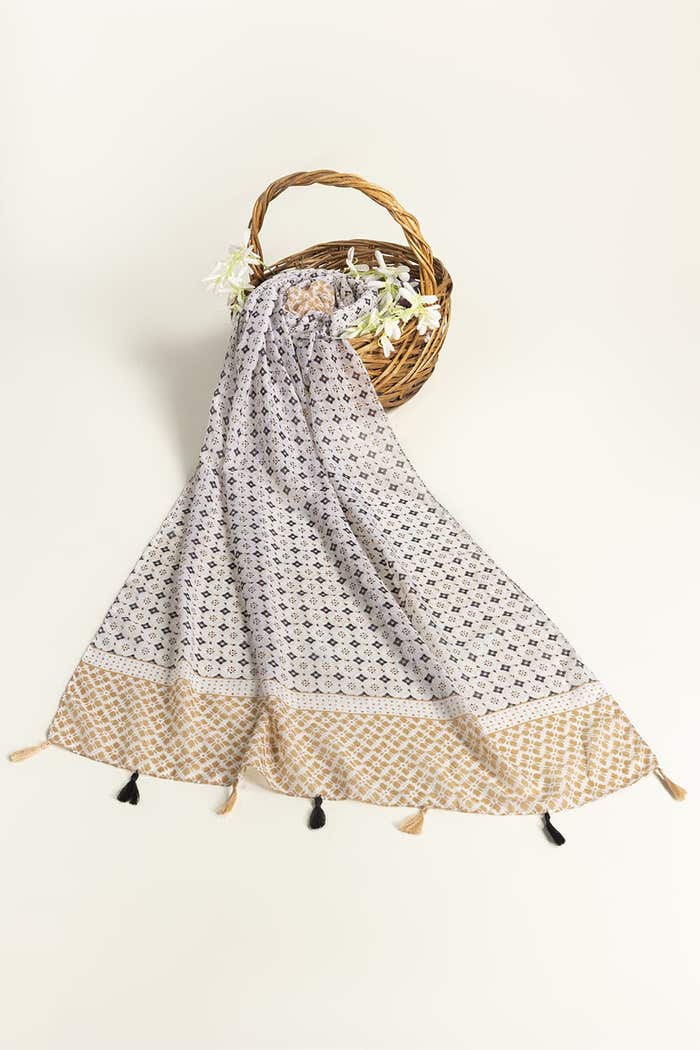
beige multi handwoven cotton scarf